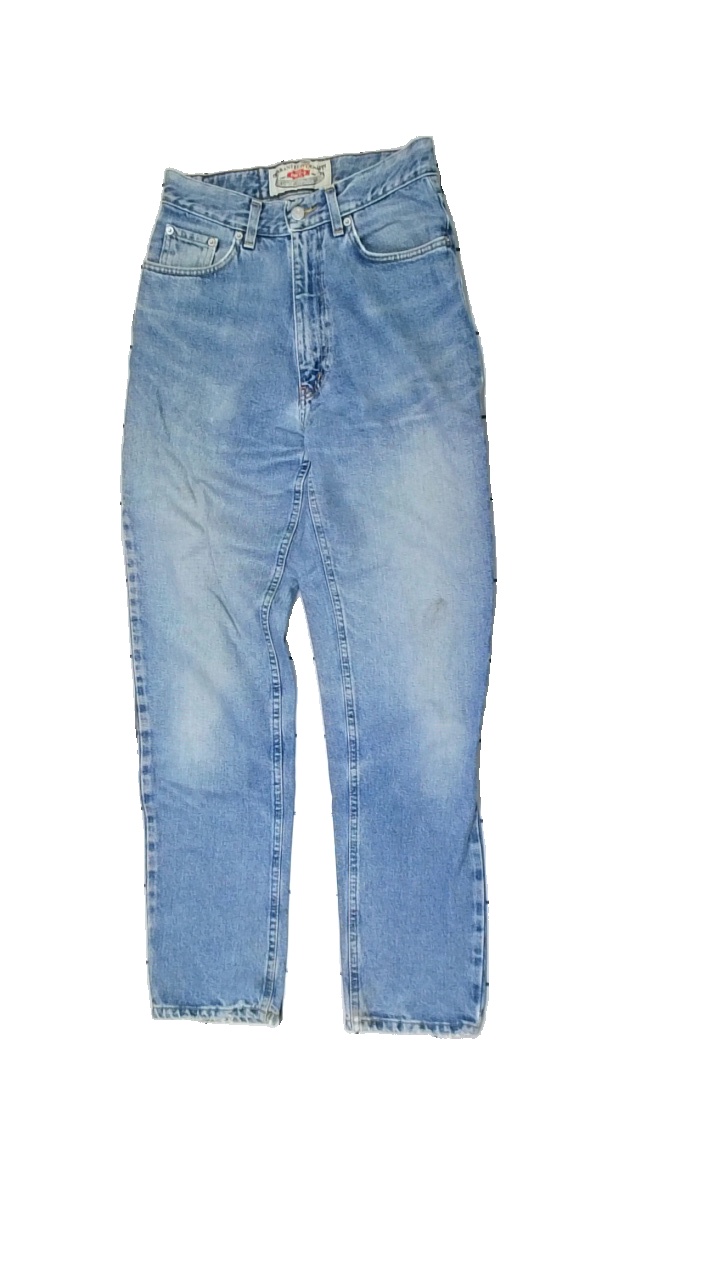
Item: Jeans (Men)
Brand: Jack Davy's Jeanswear
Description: Blue jeans from Jack Davy's Jeanswear, size 36. Poor condition.
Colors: Blue
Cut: Regular
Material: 100% cott
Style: Denim
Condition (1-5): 2
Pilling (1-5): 5
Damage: stains all over the jeans legs
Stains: Major
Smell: Minor
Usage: Recycle
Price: <50